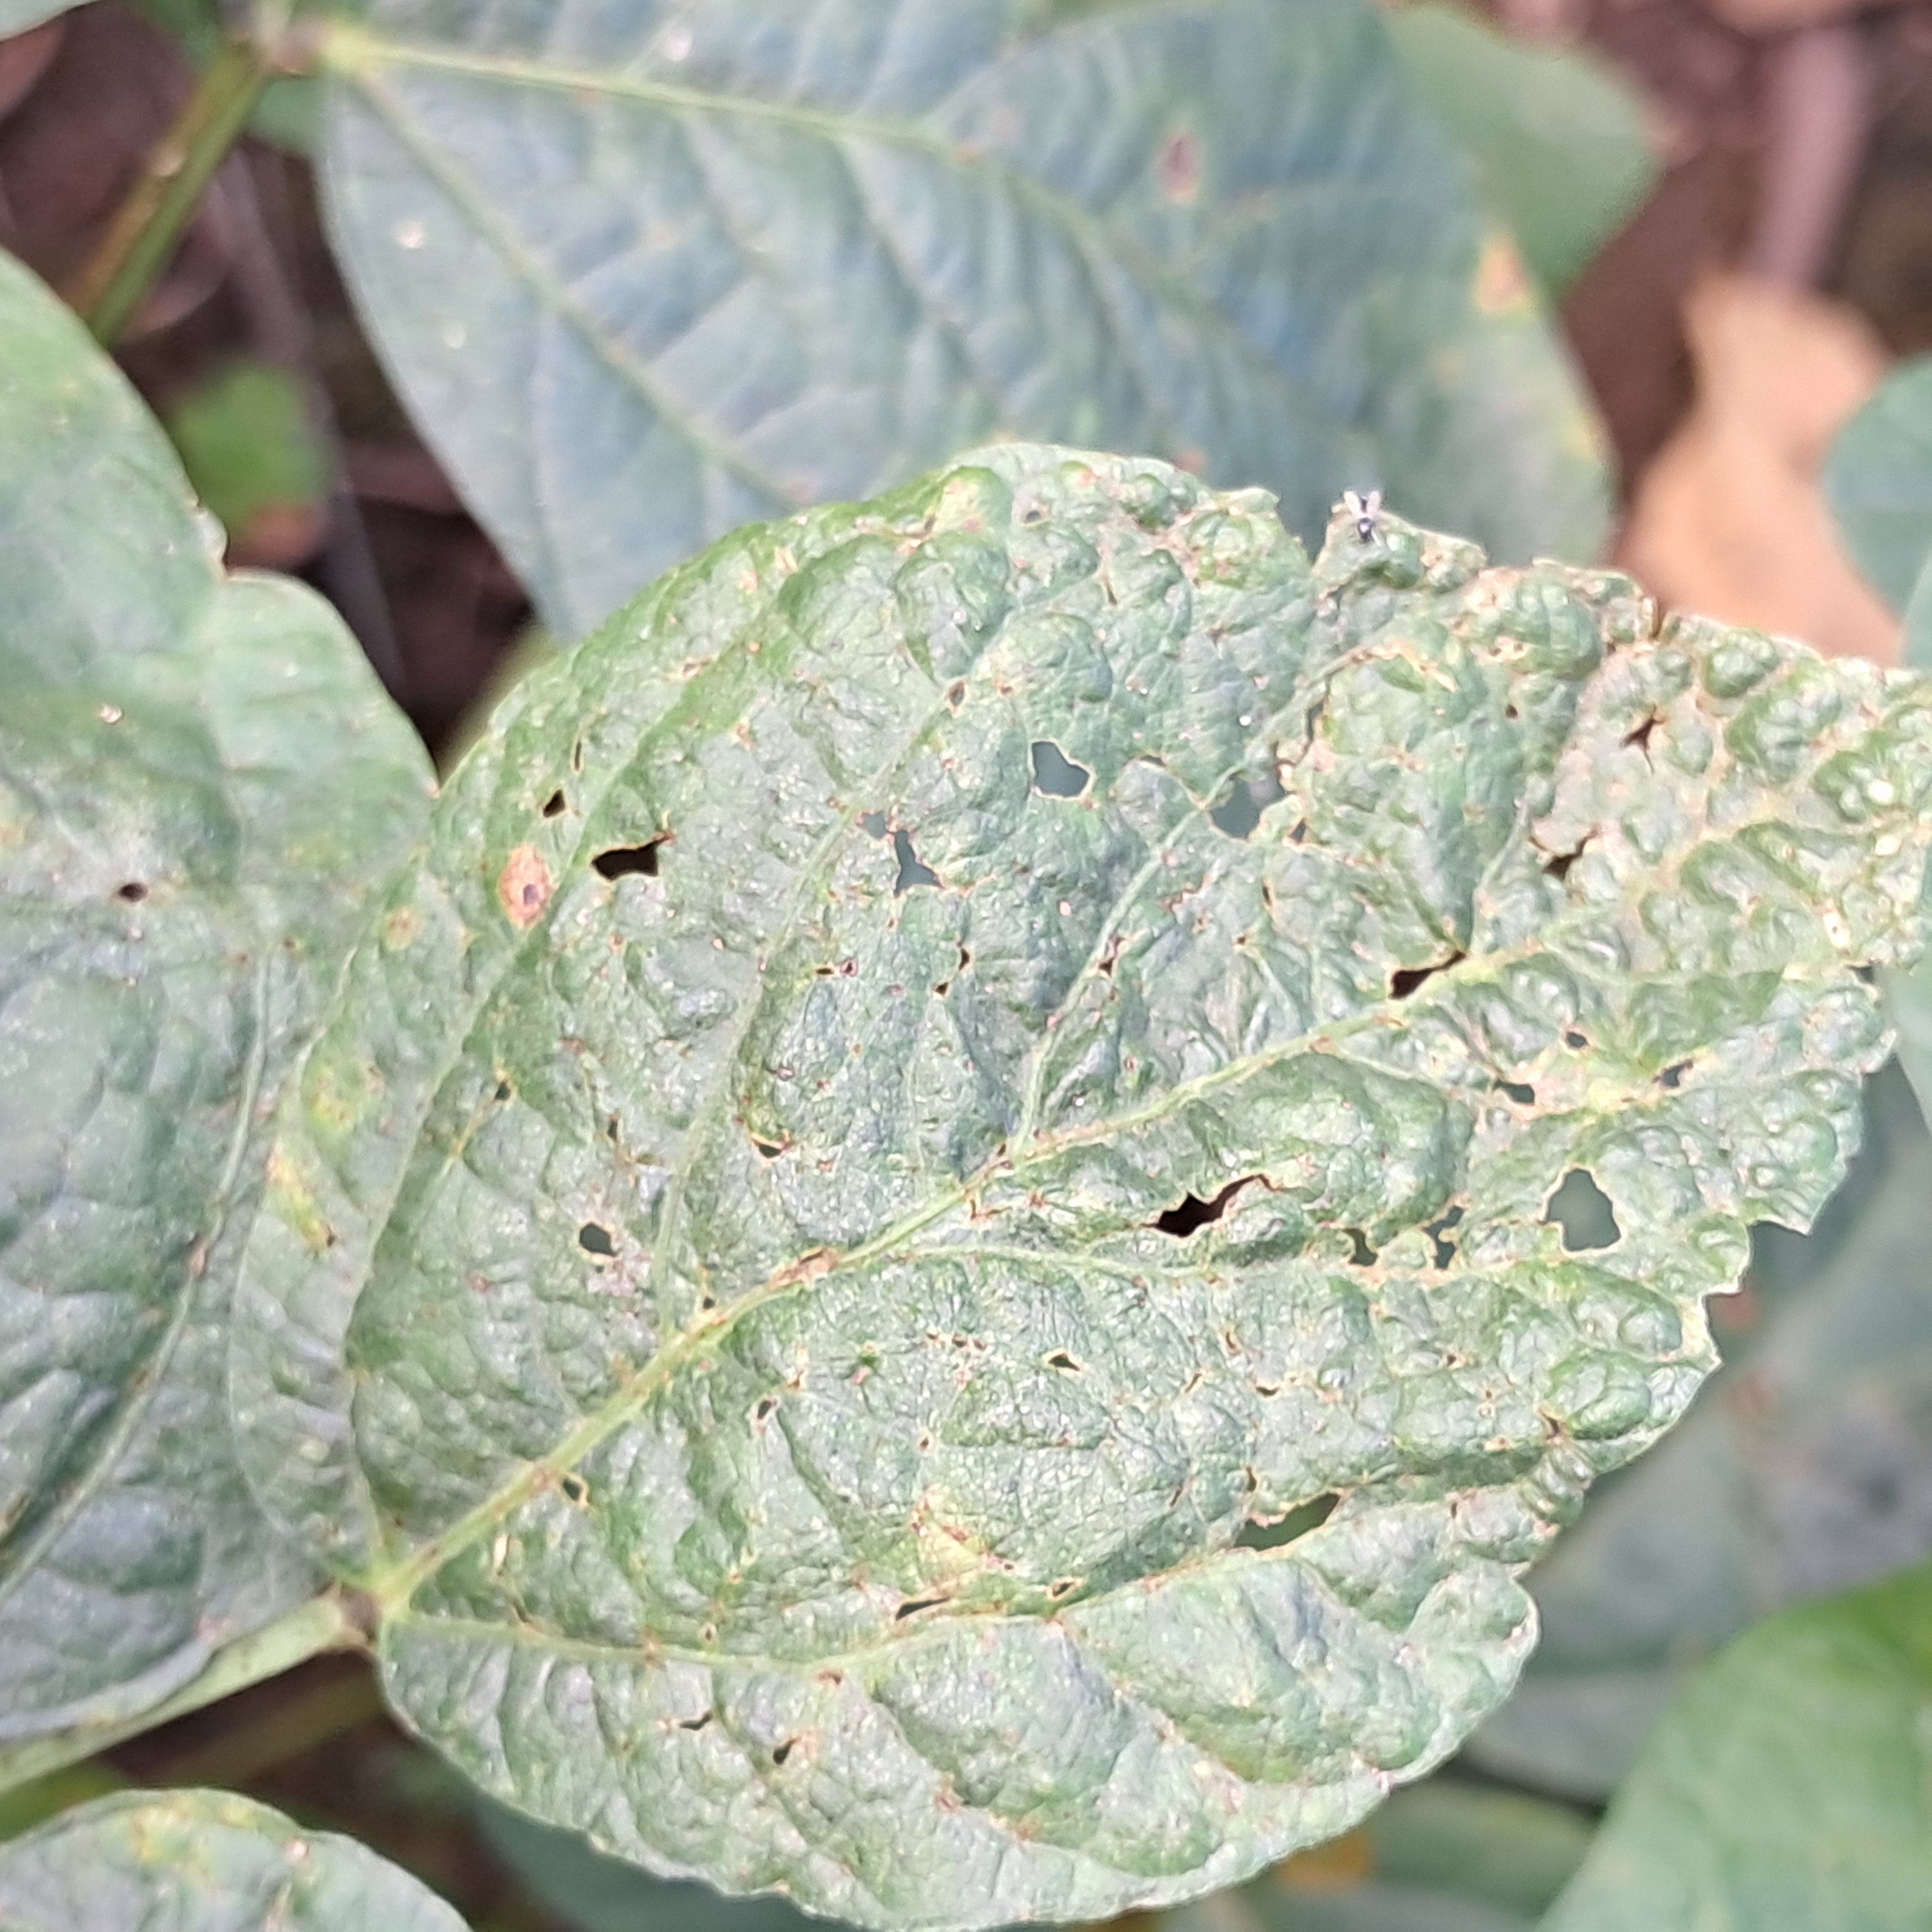
Label: Mosaic